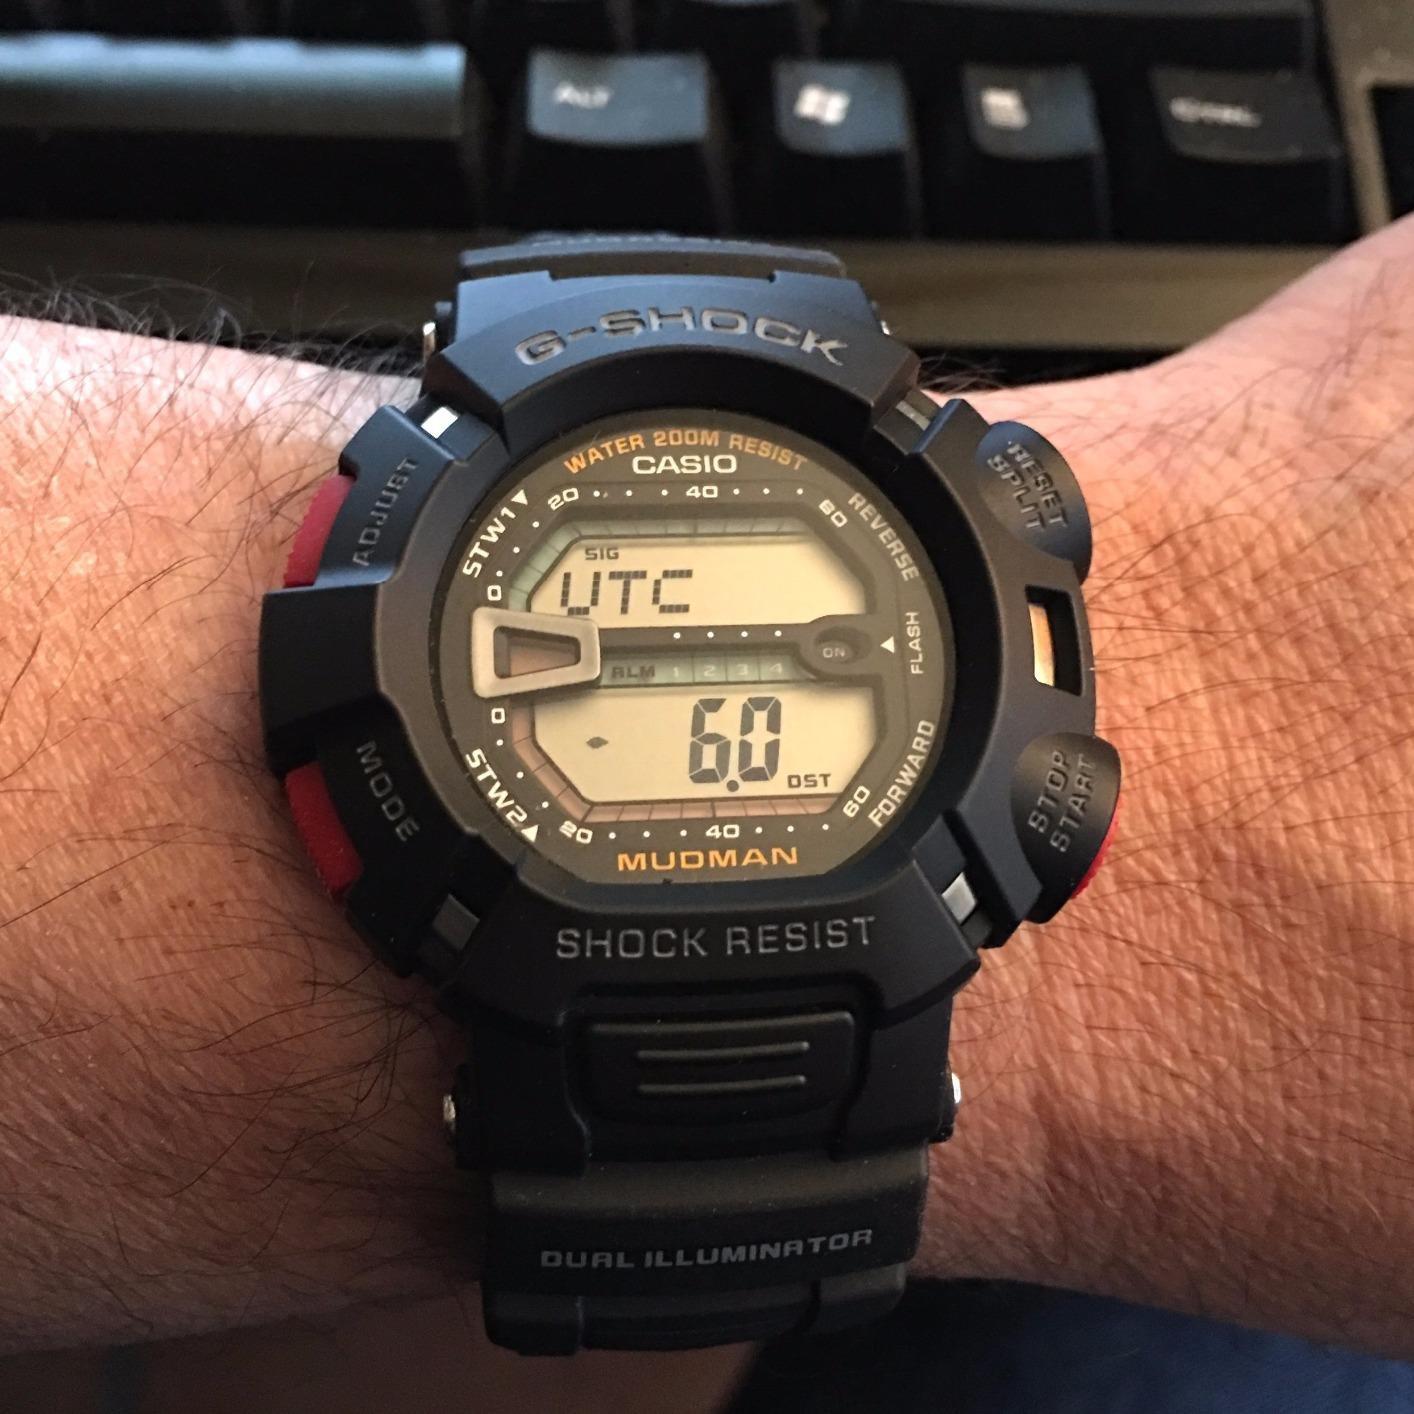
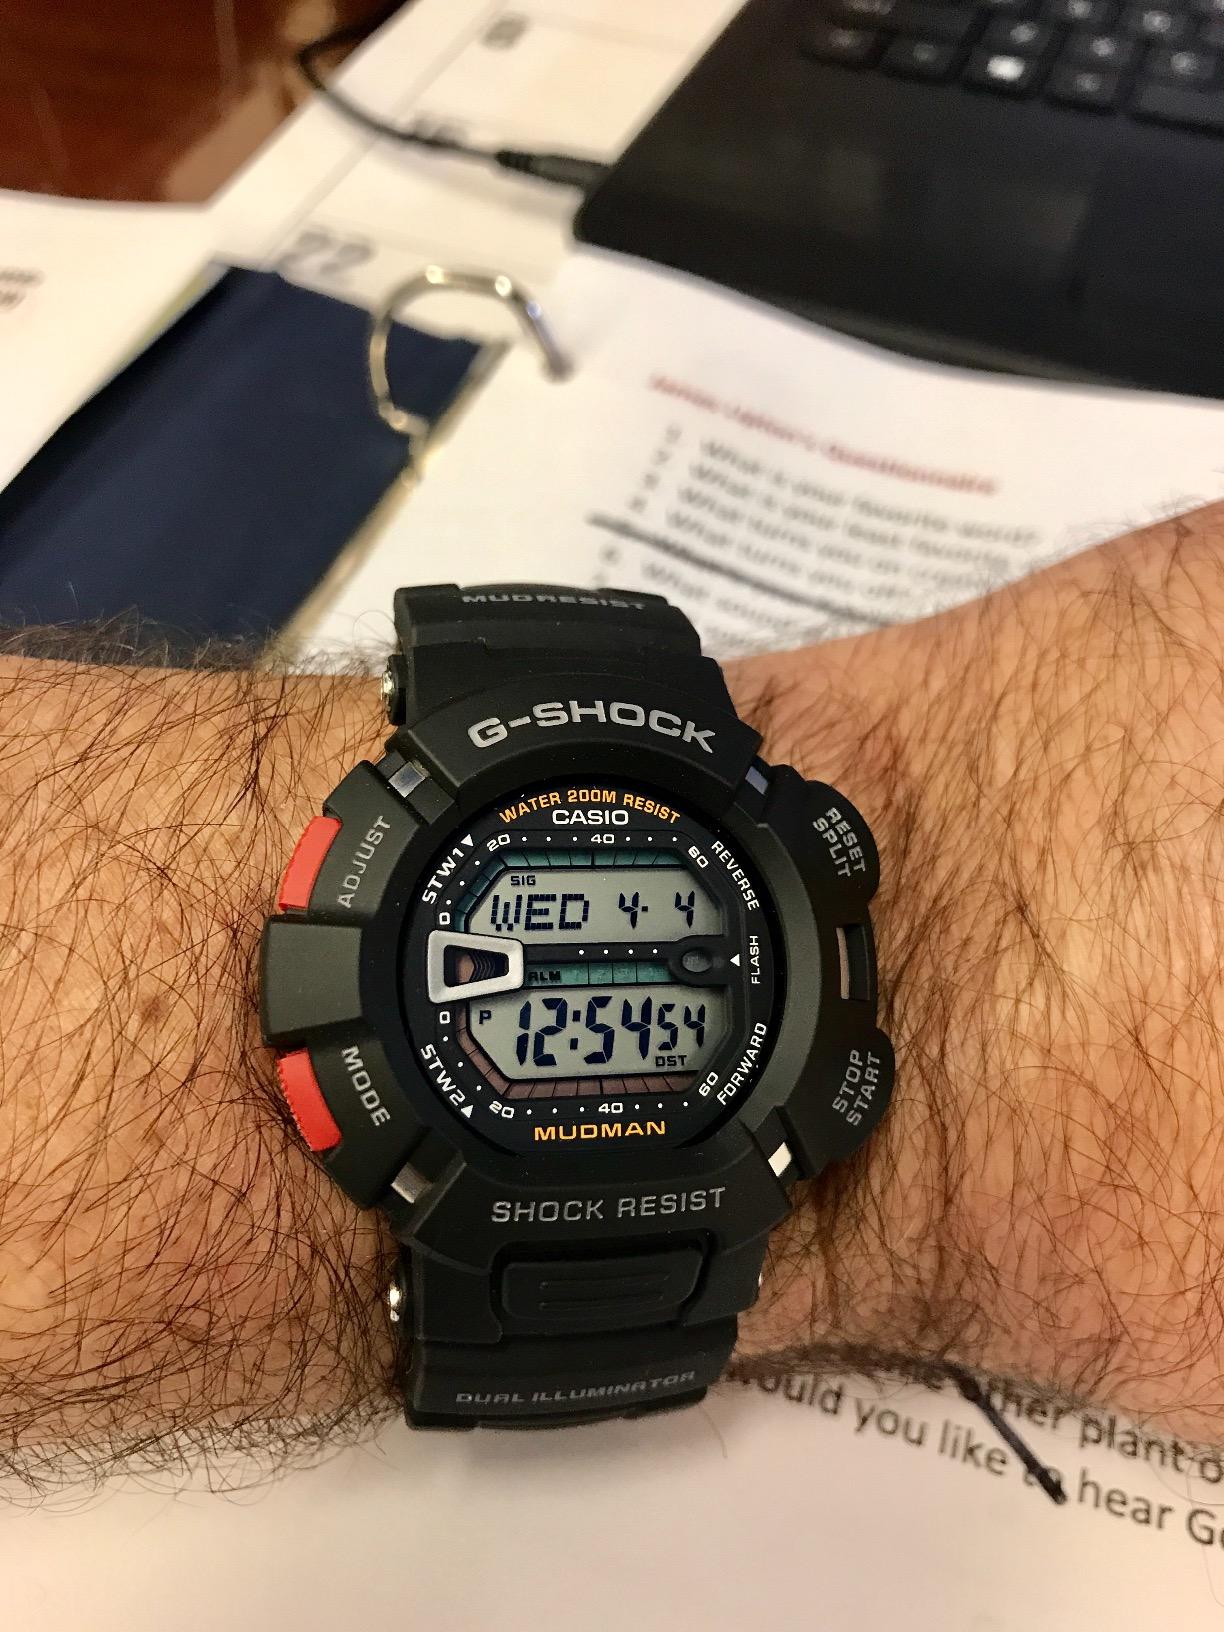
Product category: accessories_watch
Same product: yes